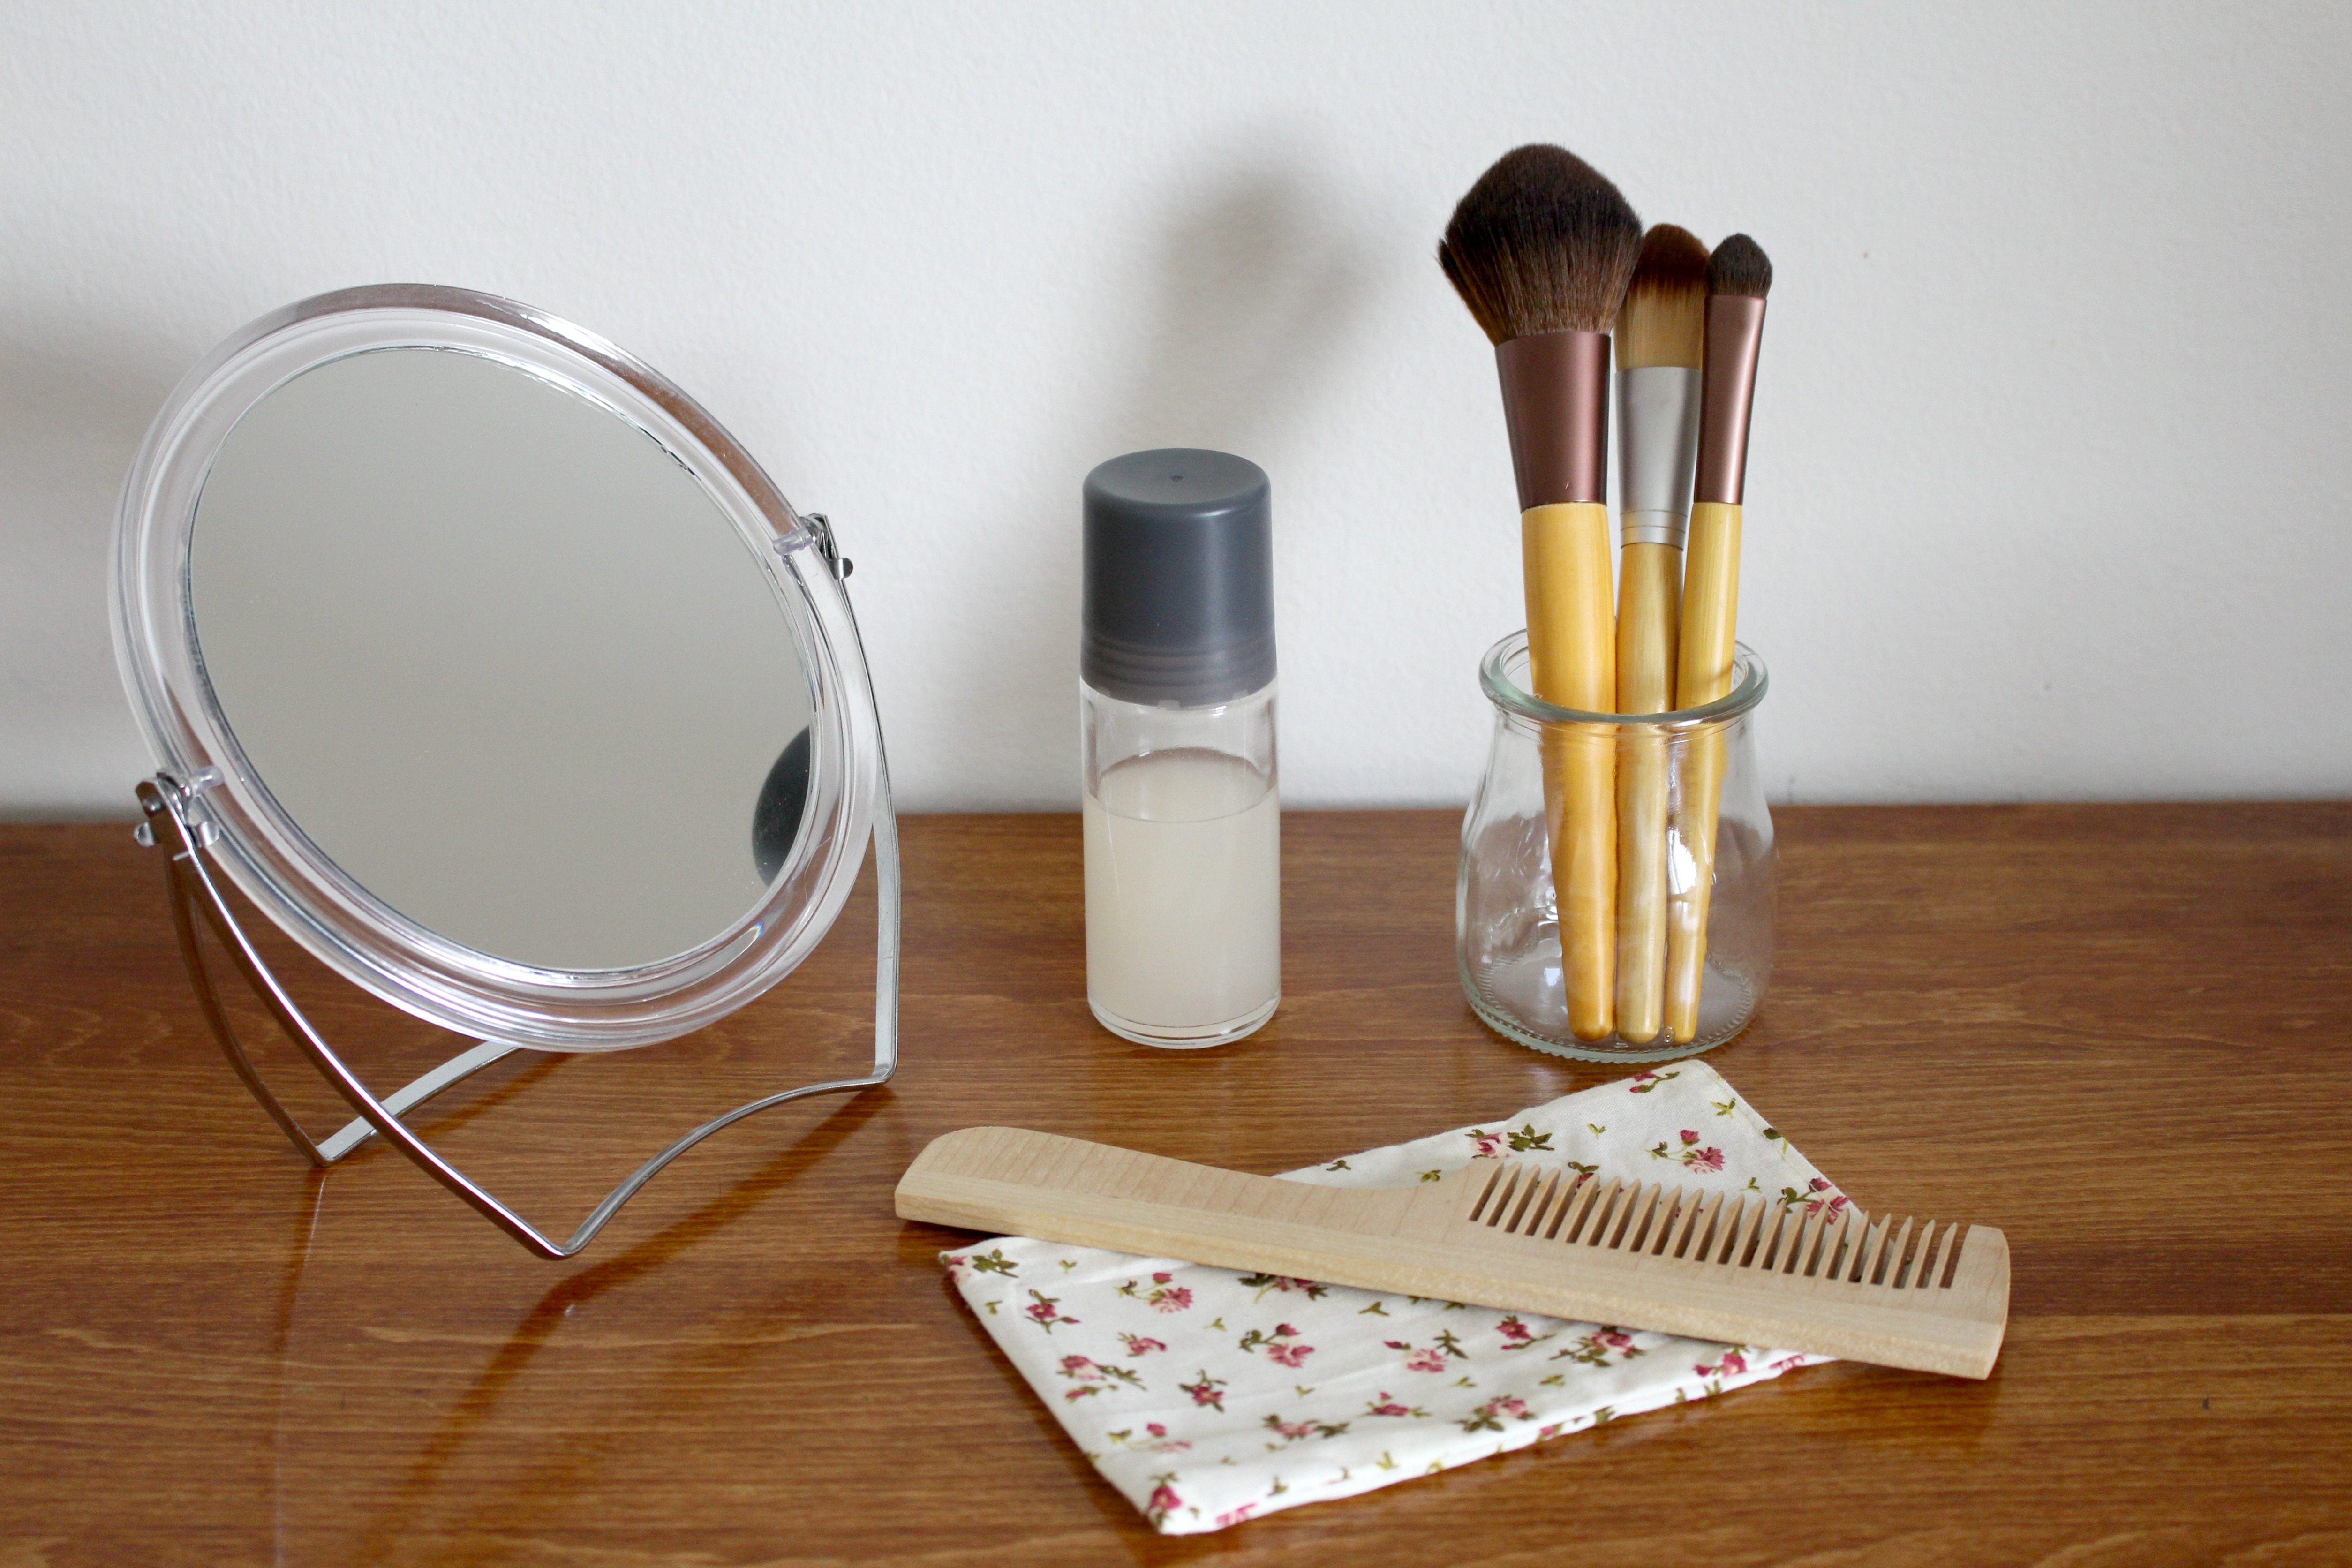
nature, hair, glass, brush, macro, healthy, close, lighting, material, product, american, mirror, beauty, beautiful, area, organ, of course, cosmetics, fragrance, cosmetic brush, wellness, comb, natural cosmetics, deo, cosmetic mirror